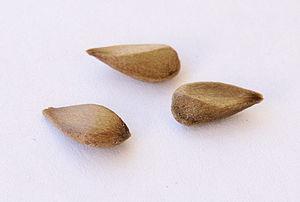
Semences d'une pomme, cultivar Ontario. La longueur des semences est approximativement 7 - 9 mm, la largeur approximativement 4 - 5 mm.